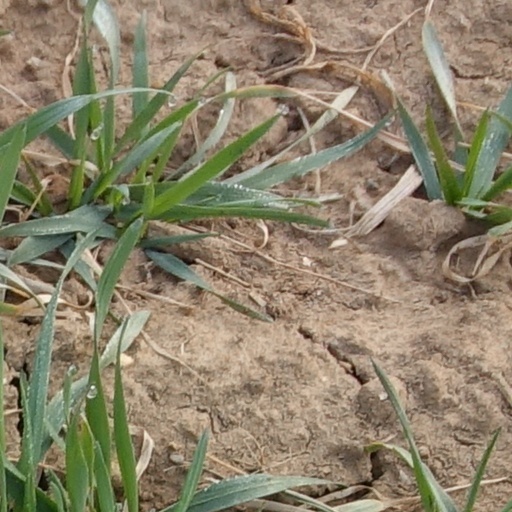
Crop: wheat